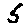
Label: 5